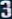
Number: 3